Women vs. Men

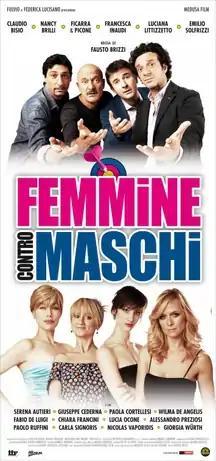
Film poster

Women vs. Men is a 2011 Italian comedy film directed by Fausto Brizzi.